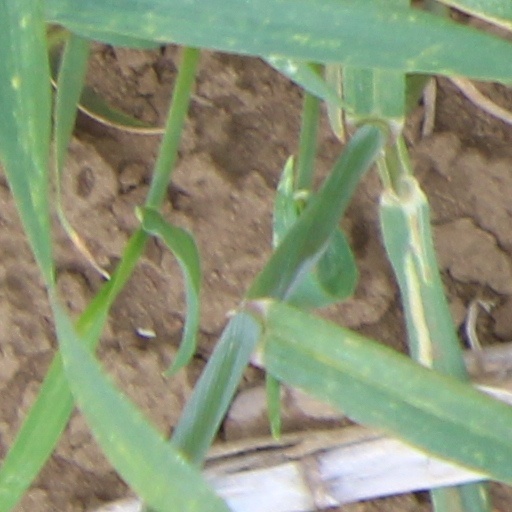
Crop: wheat